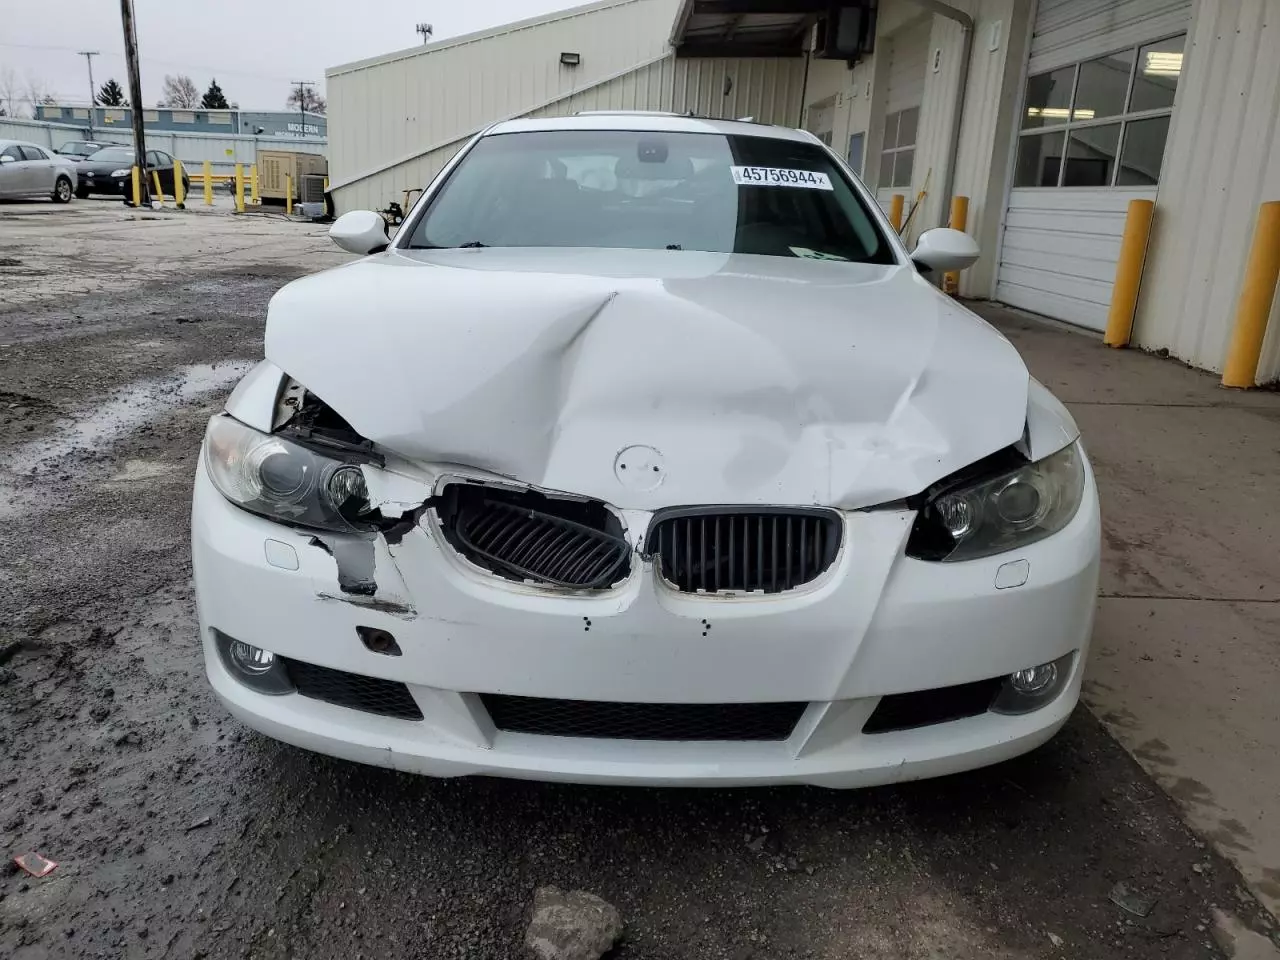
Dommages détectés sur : plaque d'immatriculation avant, pare-choc avant, feu avant droit, feu avant gauche, capot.
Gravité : majeur